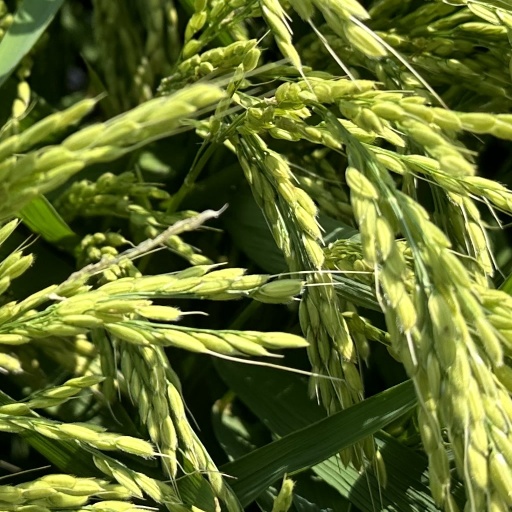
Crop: rice